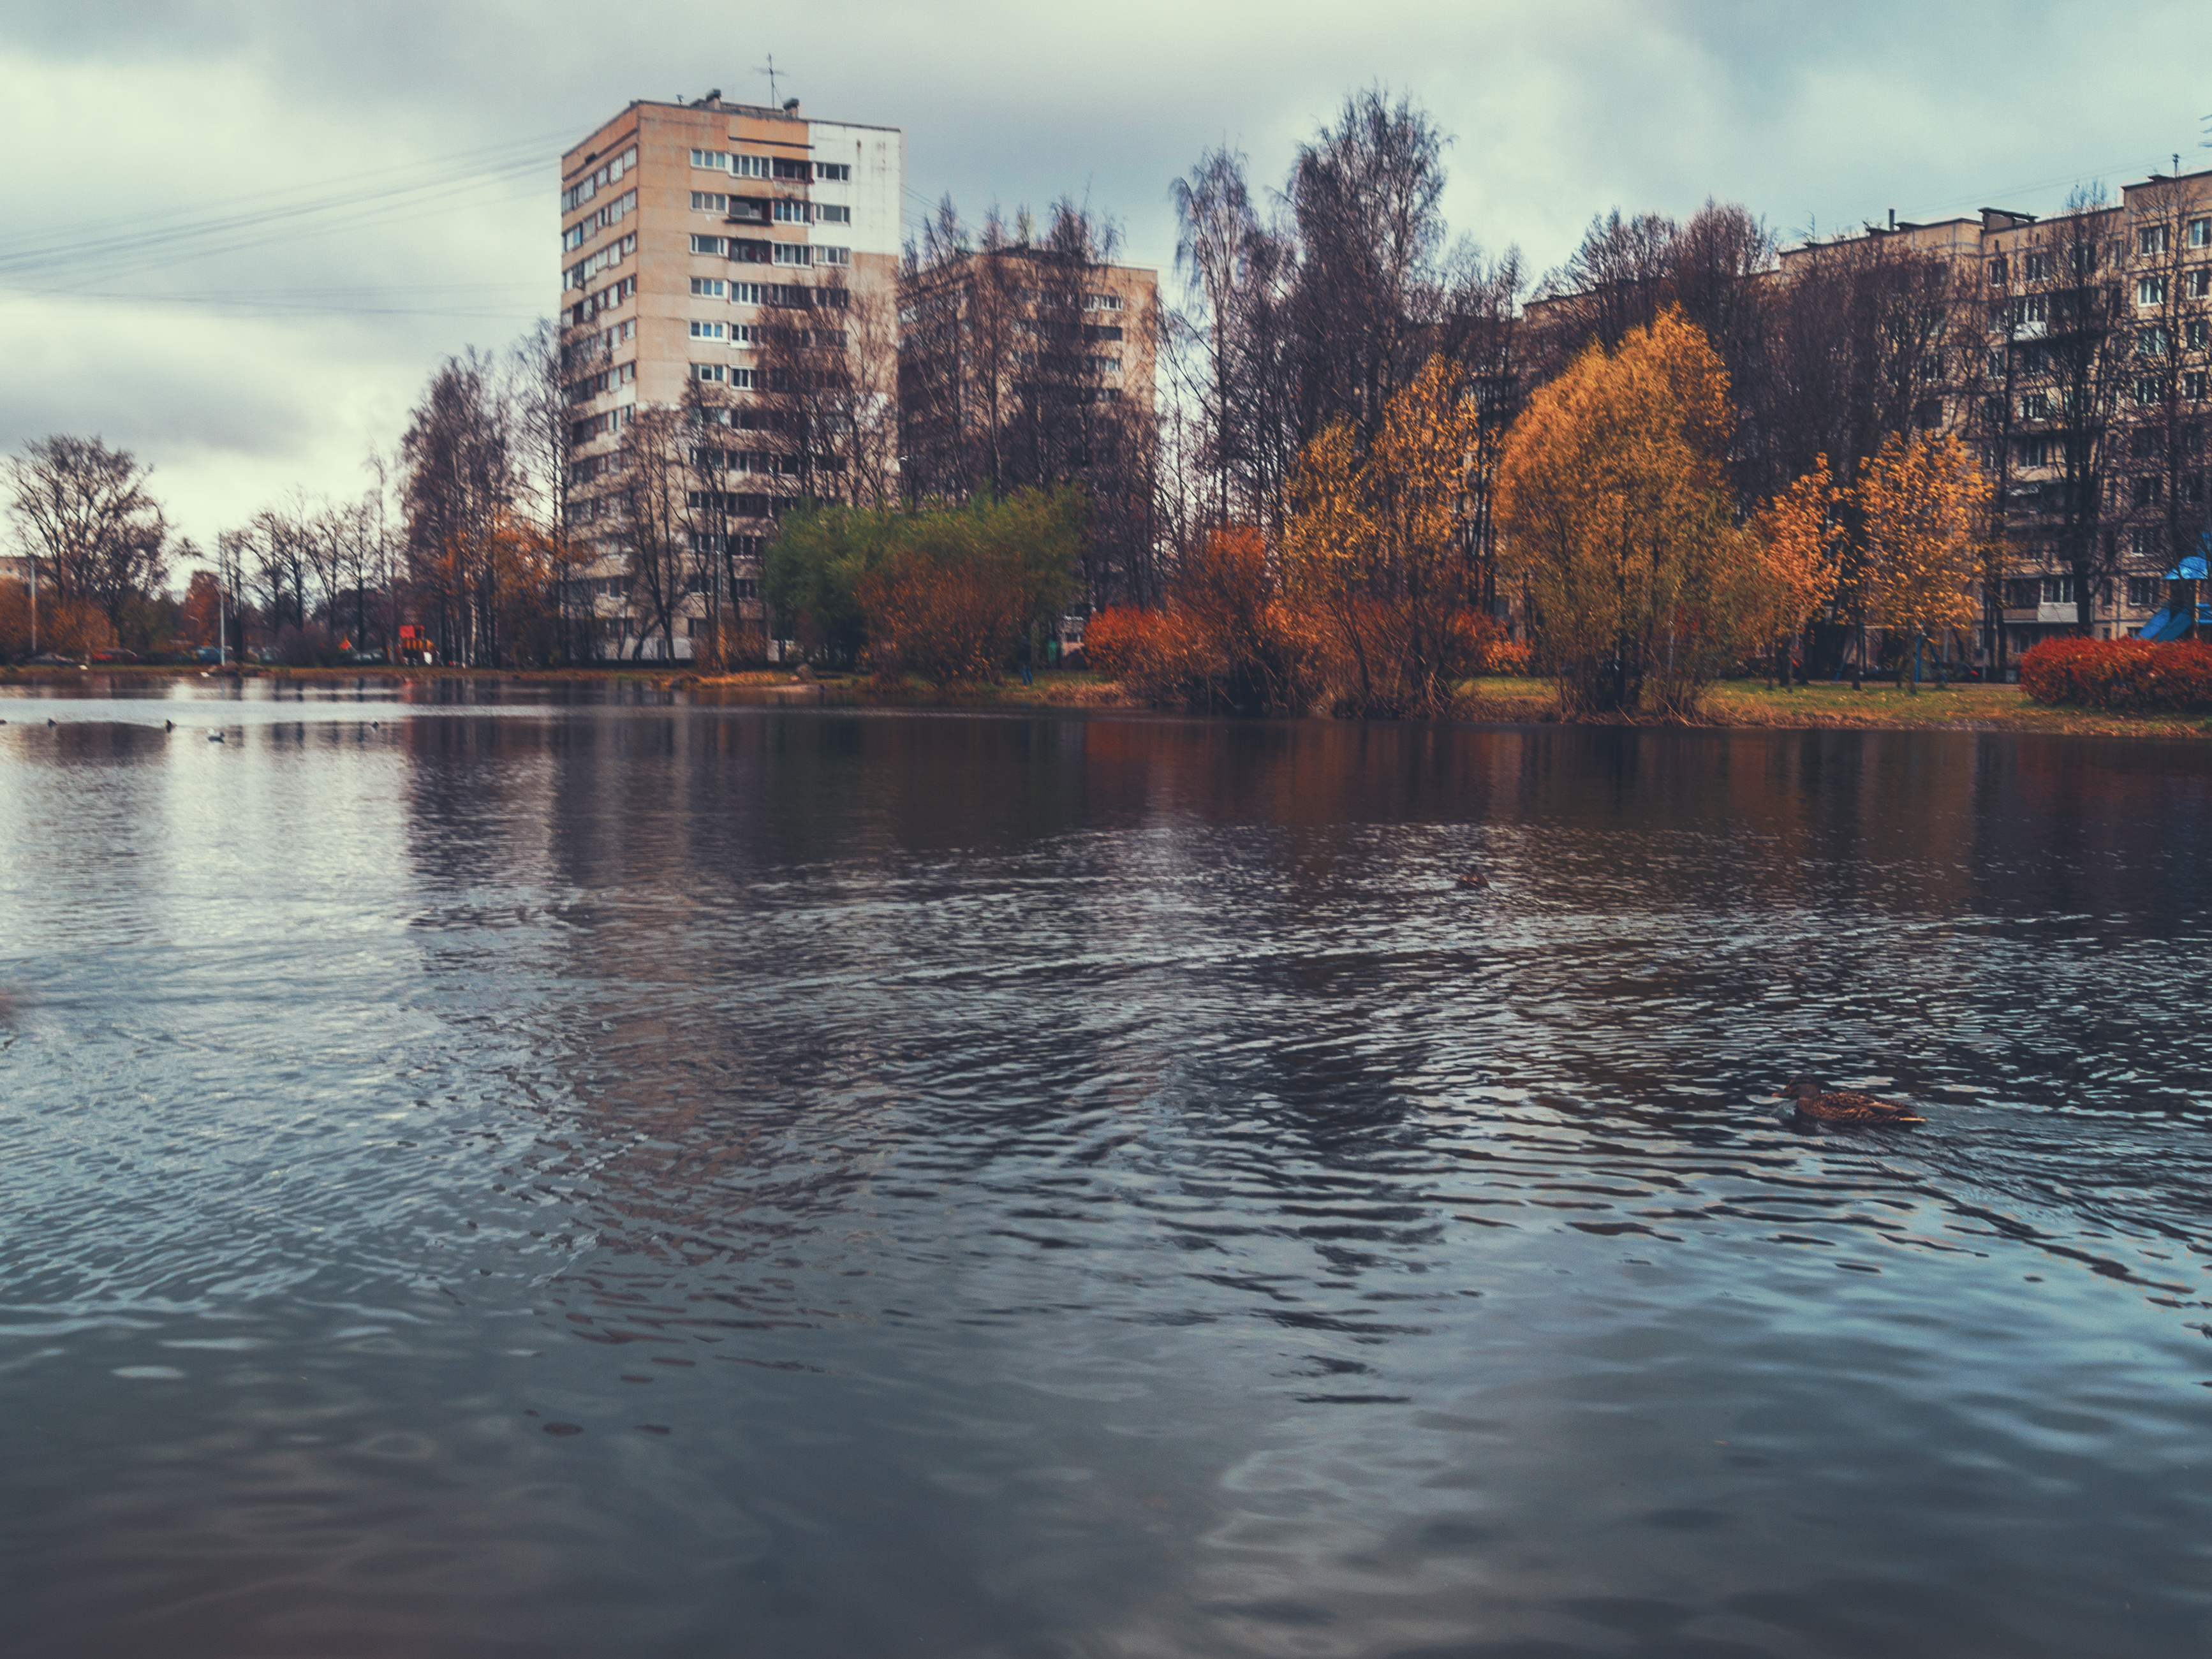
images, water, cloud, building, sky, daytime, plant, nature, leaf, skyscraper, natural landscape, branch, tree, lake, freezing, watercourse, atmospheric phenomenon, bank, dusk, city, woody plant, lacustrine plain, horizon, morning, landscape, landmark, mountainous landforms, Tints and shades, tower block, house, urban area, sunset, human settlement, cityscape, reservoir, reflection, winter, channel, wilderness, condominium, evening, pond, lake district, town, autumn, wetland, deciduous, leisure, loch, skyline, downtown, floodplain, tourism, ocean, night, bayou